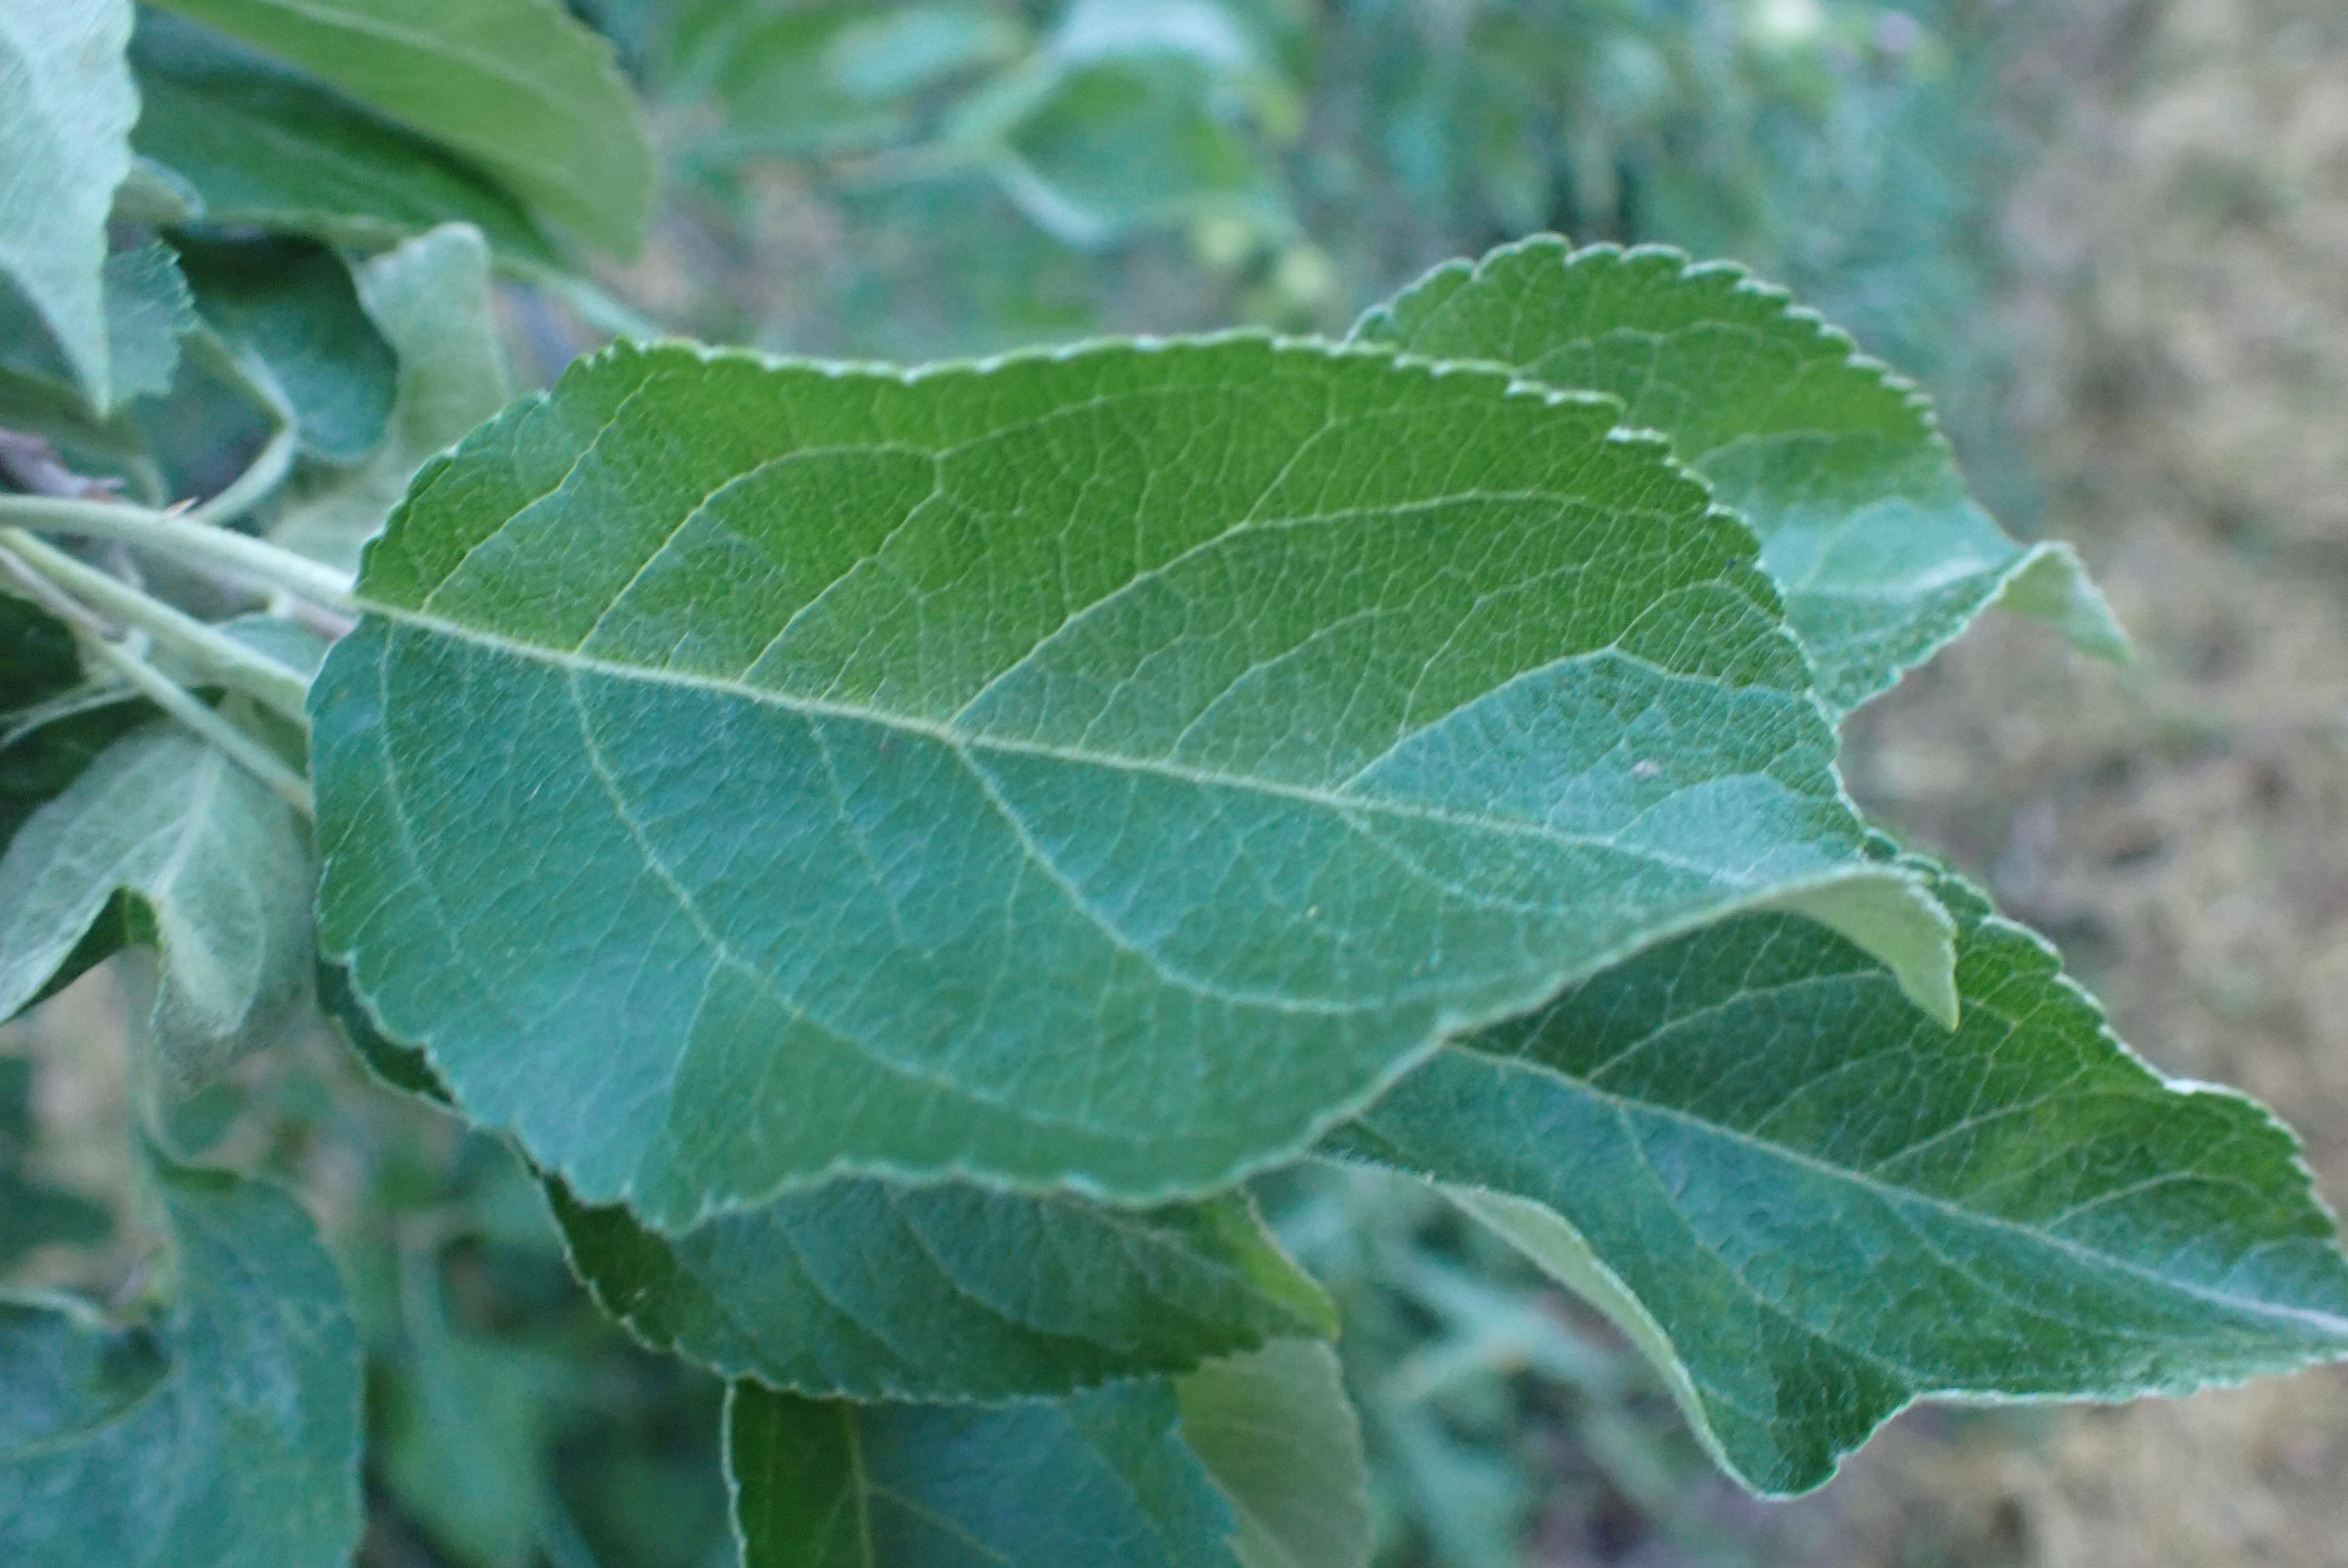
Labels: healthy